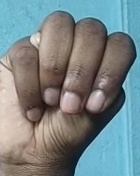
ASL sign: M